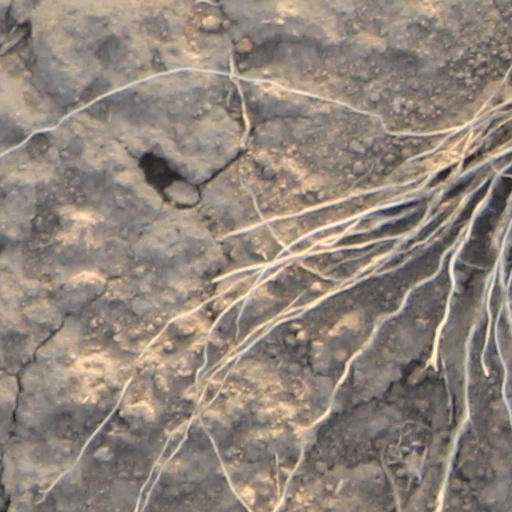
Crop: wheat